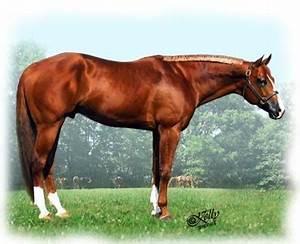
horse